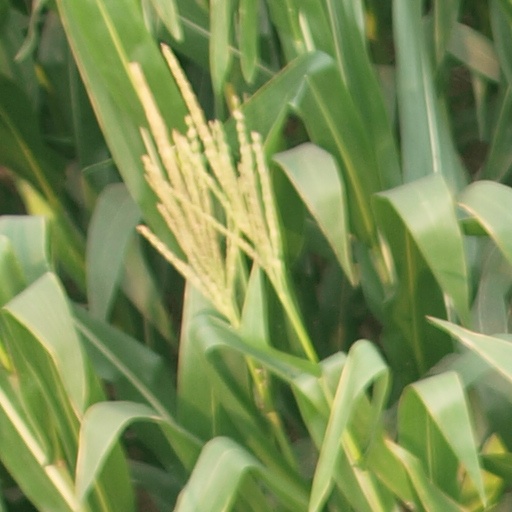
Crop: maize; corn